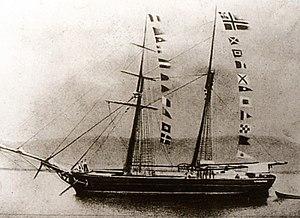
Thesen & Co. est une entreprise créée en Afrique du Sud par la famille Thesen, avec Arnt Leonard Thesen à sa tête. Des problèmes financiers conduisent Arnt Thesen a céder en 1868-1869 la société A.L.Thesen & Co. dans sa ville natale de Stavanger. La famille décide d'émigrer, et navigue sur un navire privé, l'Albatros chargé de bois pour la vente, à destination de la Nouvelle-Zélande; mais à mi-parcours, ils décident plutôt de s'installer dans la ville de Knysna, sur la côte entre le Cap et Port Elizabeth. Ils y démarrent une industrie en grand, basée au Royaume-Uni. L'entreprise comprend scierie, commerce du bois, construction navale et industrie minière. La société construit également des routes et des chemins de fer. Arnt Thesen a sept fils et deux filles, et plusieurs d'entre eux sont engagés dans l'entreprise. La société finit par caractérisé la ville de Knysna et l'île à proximité du centre-ville appelée Thesen island. Knysna a un accès facile au bois à la différence du reste de l'Afrique du Sud En 1876, ils achètent 2000 hectares de forêt et établissent une scierie mue par des moteurs à vapeur.